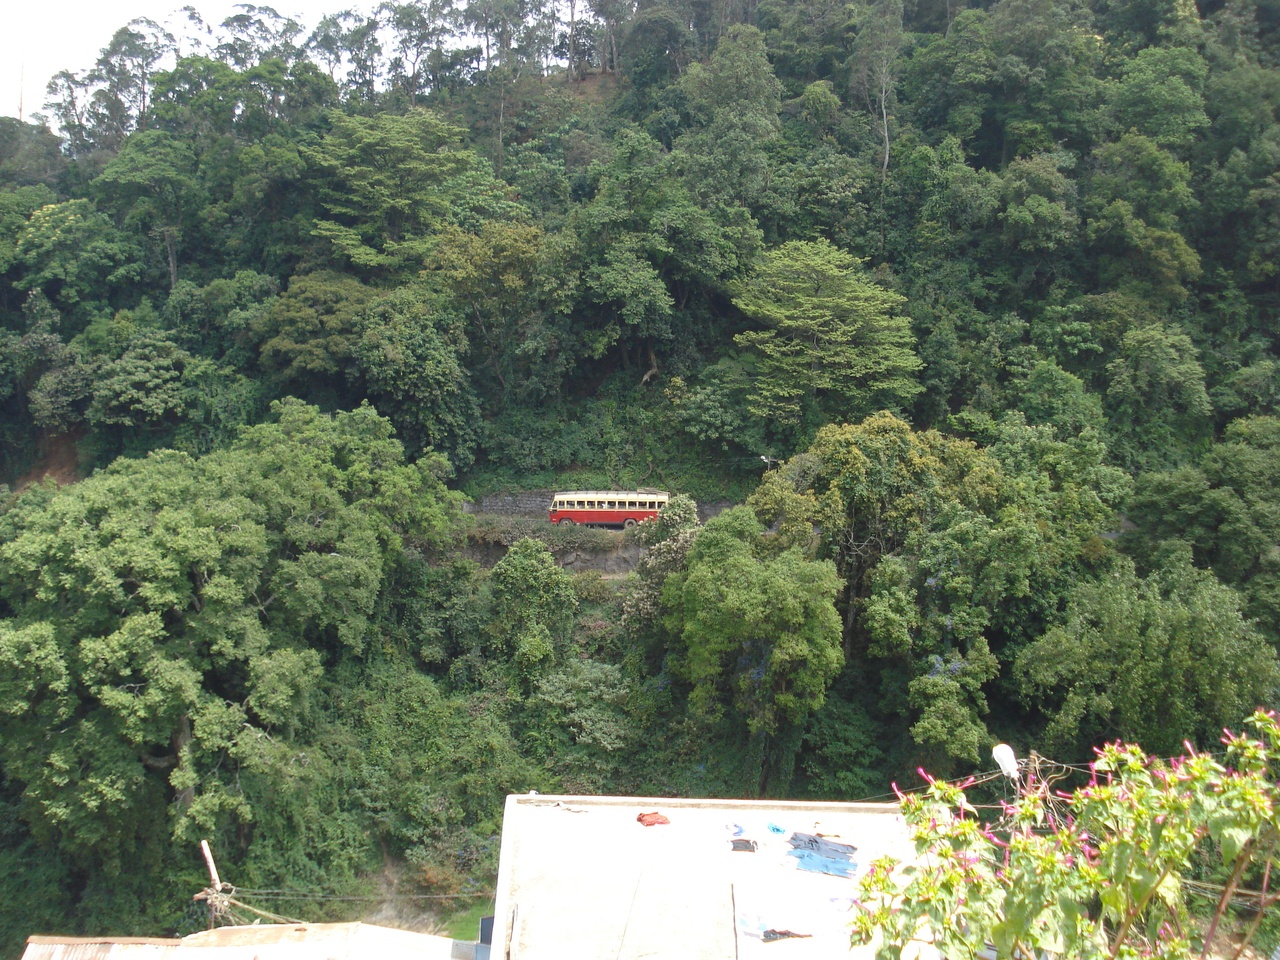
Kerala SRTC (KSRTC)-Bus in Nilgiri Ghat Straße